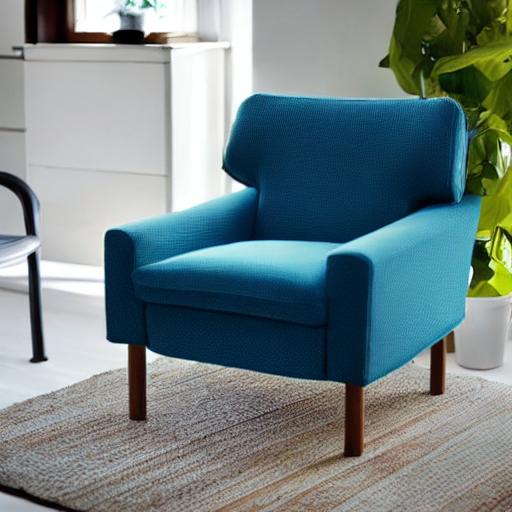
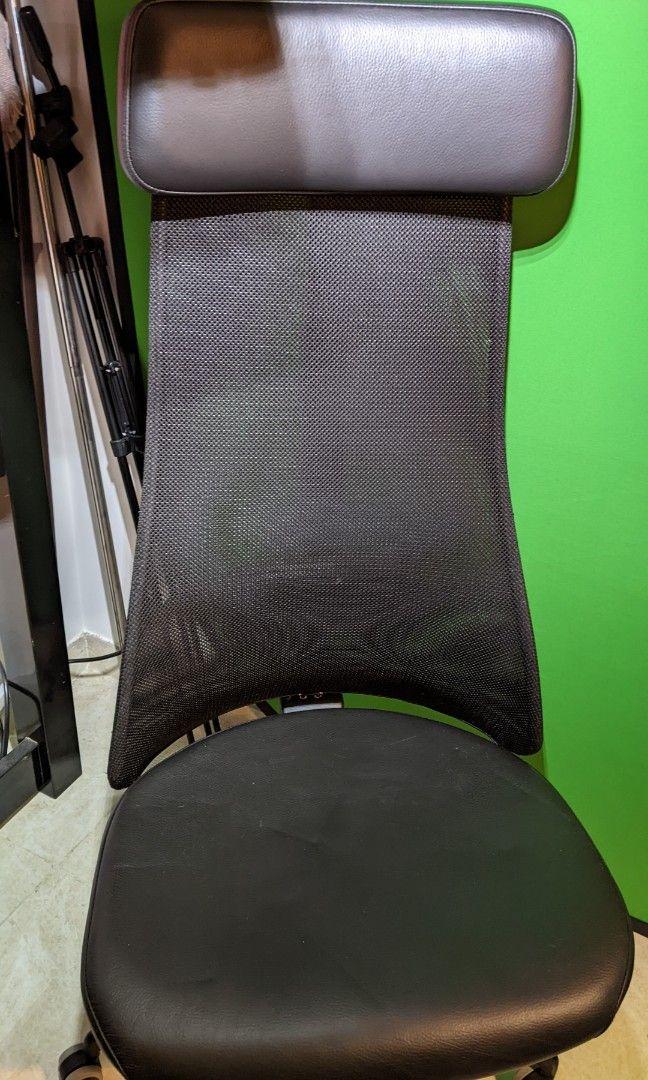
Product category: items_chair
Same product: no